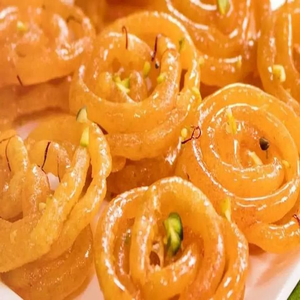
Dish: jalebi